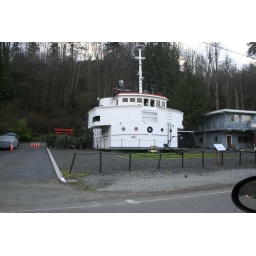
This was a house in Point No Point, the water was on the other side of the street...very cool!